Destination: Infestation

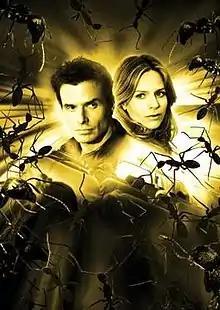

Destination: Infestation (in some markets released on DVD as Swarm or Deadly Swarm and online as Ants On A Plane) is a 2007 Canadian-American made for TV production in the disaster film genre, directed by George Mendeluk. It premiered in the US on the women-oriented Lifetime Movie Network.